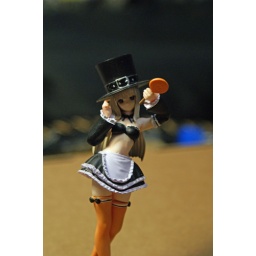
anime girl in top hat